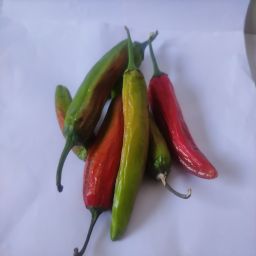
Crop: New Mexico Green Chile
Quality: Old